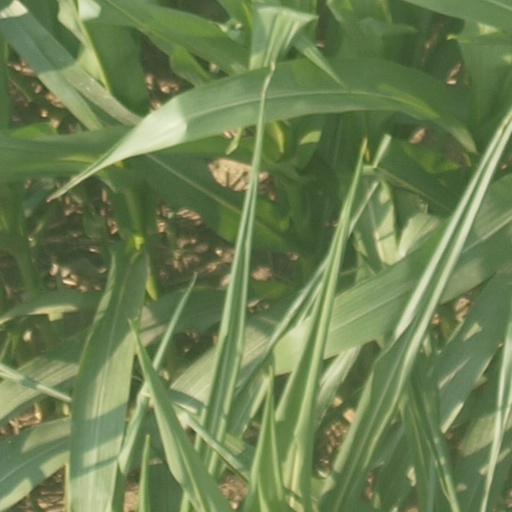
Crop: maize; corn